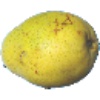
Label: pear_monster